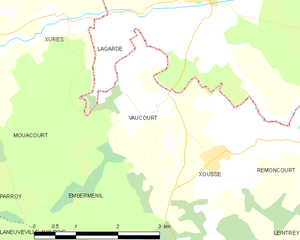
Vaucourt est une commune de Meurthe-et-Moselle.